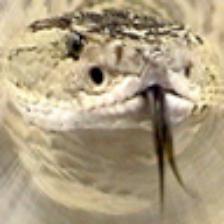
Label: NonHuman